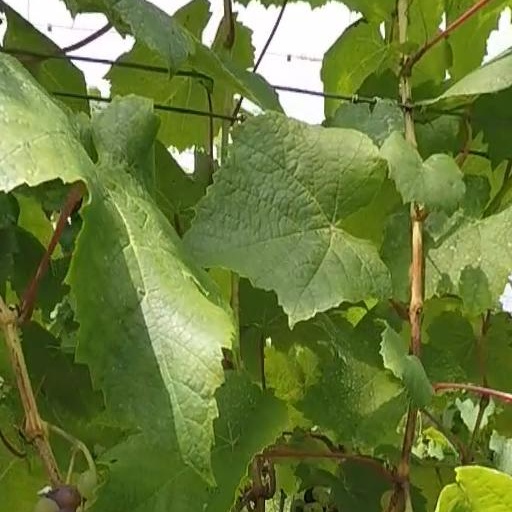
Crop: grape